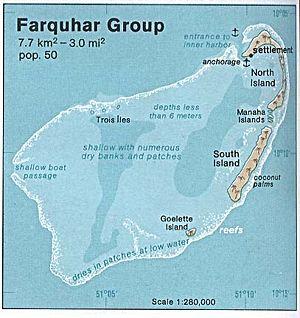
L'atoll Farquhar, en anglais Farquhar Atoll, est un atoll des Seychelles situé dans le groupe Farquhar des îles Extérieures.